1940 NCAA basketball championship game

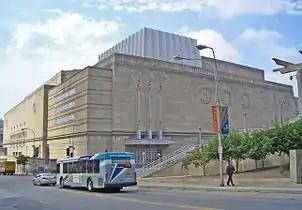
The Municipal Auditorium in Kansas City, Missouri, hosted the championship game.

The 1940 NCAA Basketball Championship Game was the final of the 1940 NCAA basketball tournament and determined the national champion in the 1939–40 NCAA men's basketball season. The game was held at the Municipal Auditorium in Kansas City, Missouri, on March 30, 1940. The Indiana Hoosiers defeated the Kansas Jayhawks 60–42 to win the school's first national championship in men's basketball.